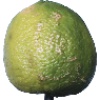
Label: limes